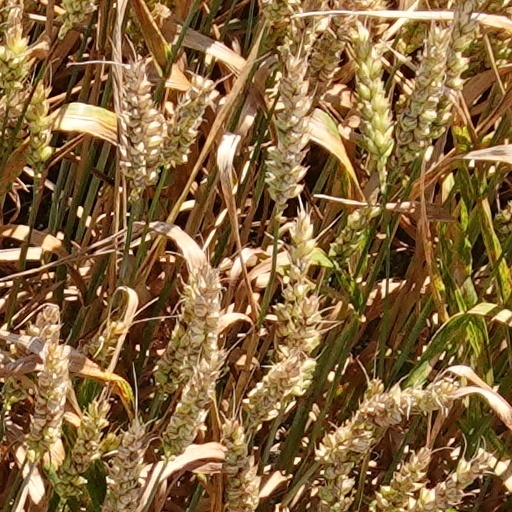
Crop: wheat